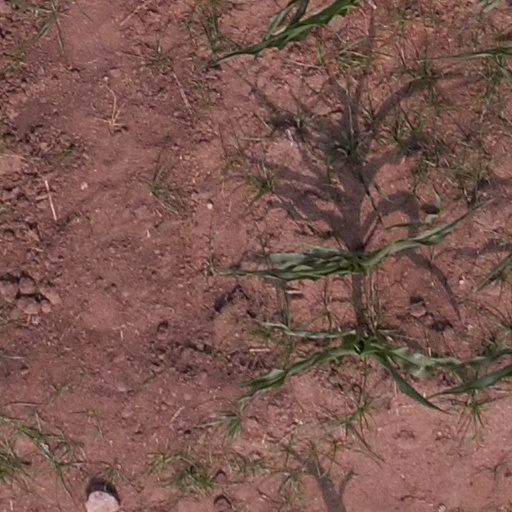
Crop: maize; corn